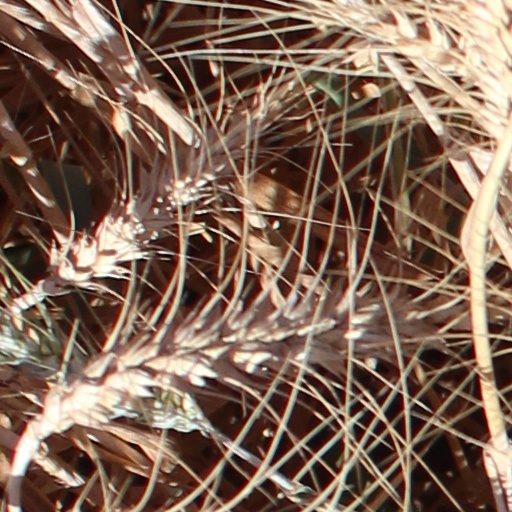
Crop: wheat